Pop out cake

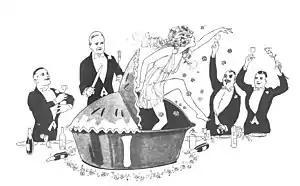
A "girl-in-the-pie" dinner, from The Washington Times: Chronicling America, 16 Feb. 1919

A 1927 show at the famous French cabaret Moulin Rouge had a grand opening consisting in dozens of female dancers popping out of huge multi-tiered artificial cakes covered in real frosting. However, when the girls descended to the stage, the soles of their high heels were covered with frosting, which proved slippery and caused them to fall on stage, ruining the show.